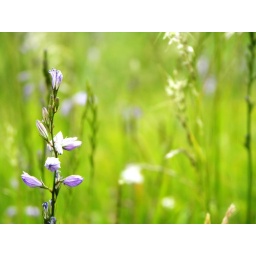
A patch of waste ground near the house we rented for the week was full of wild flowers.